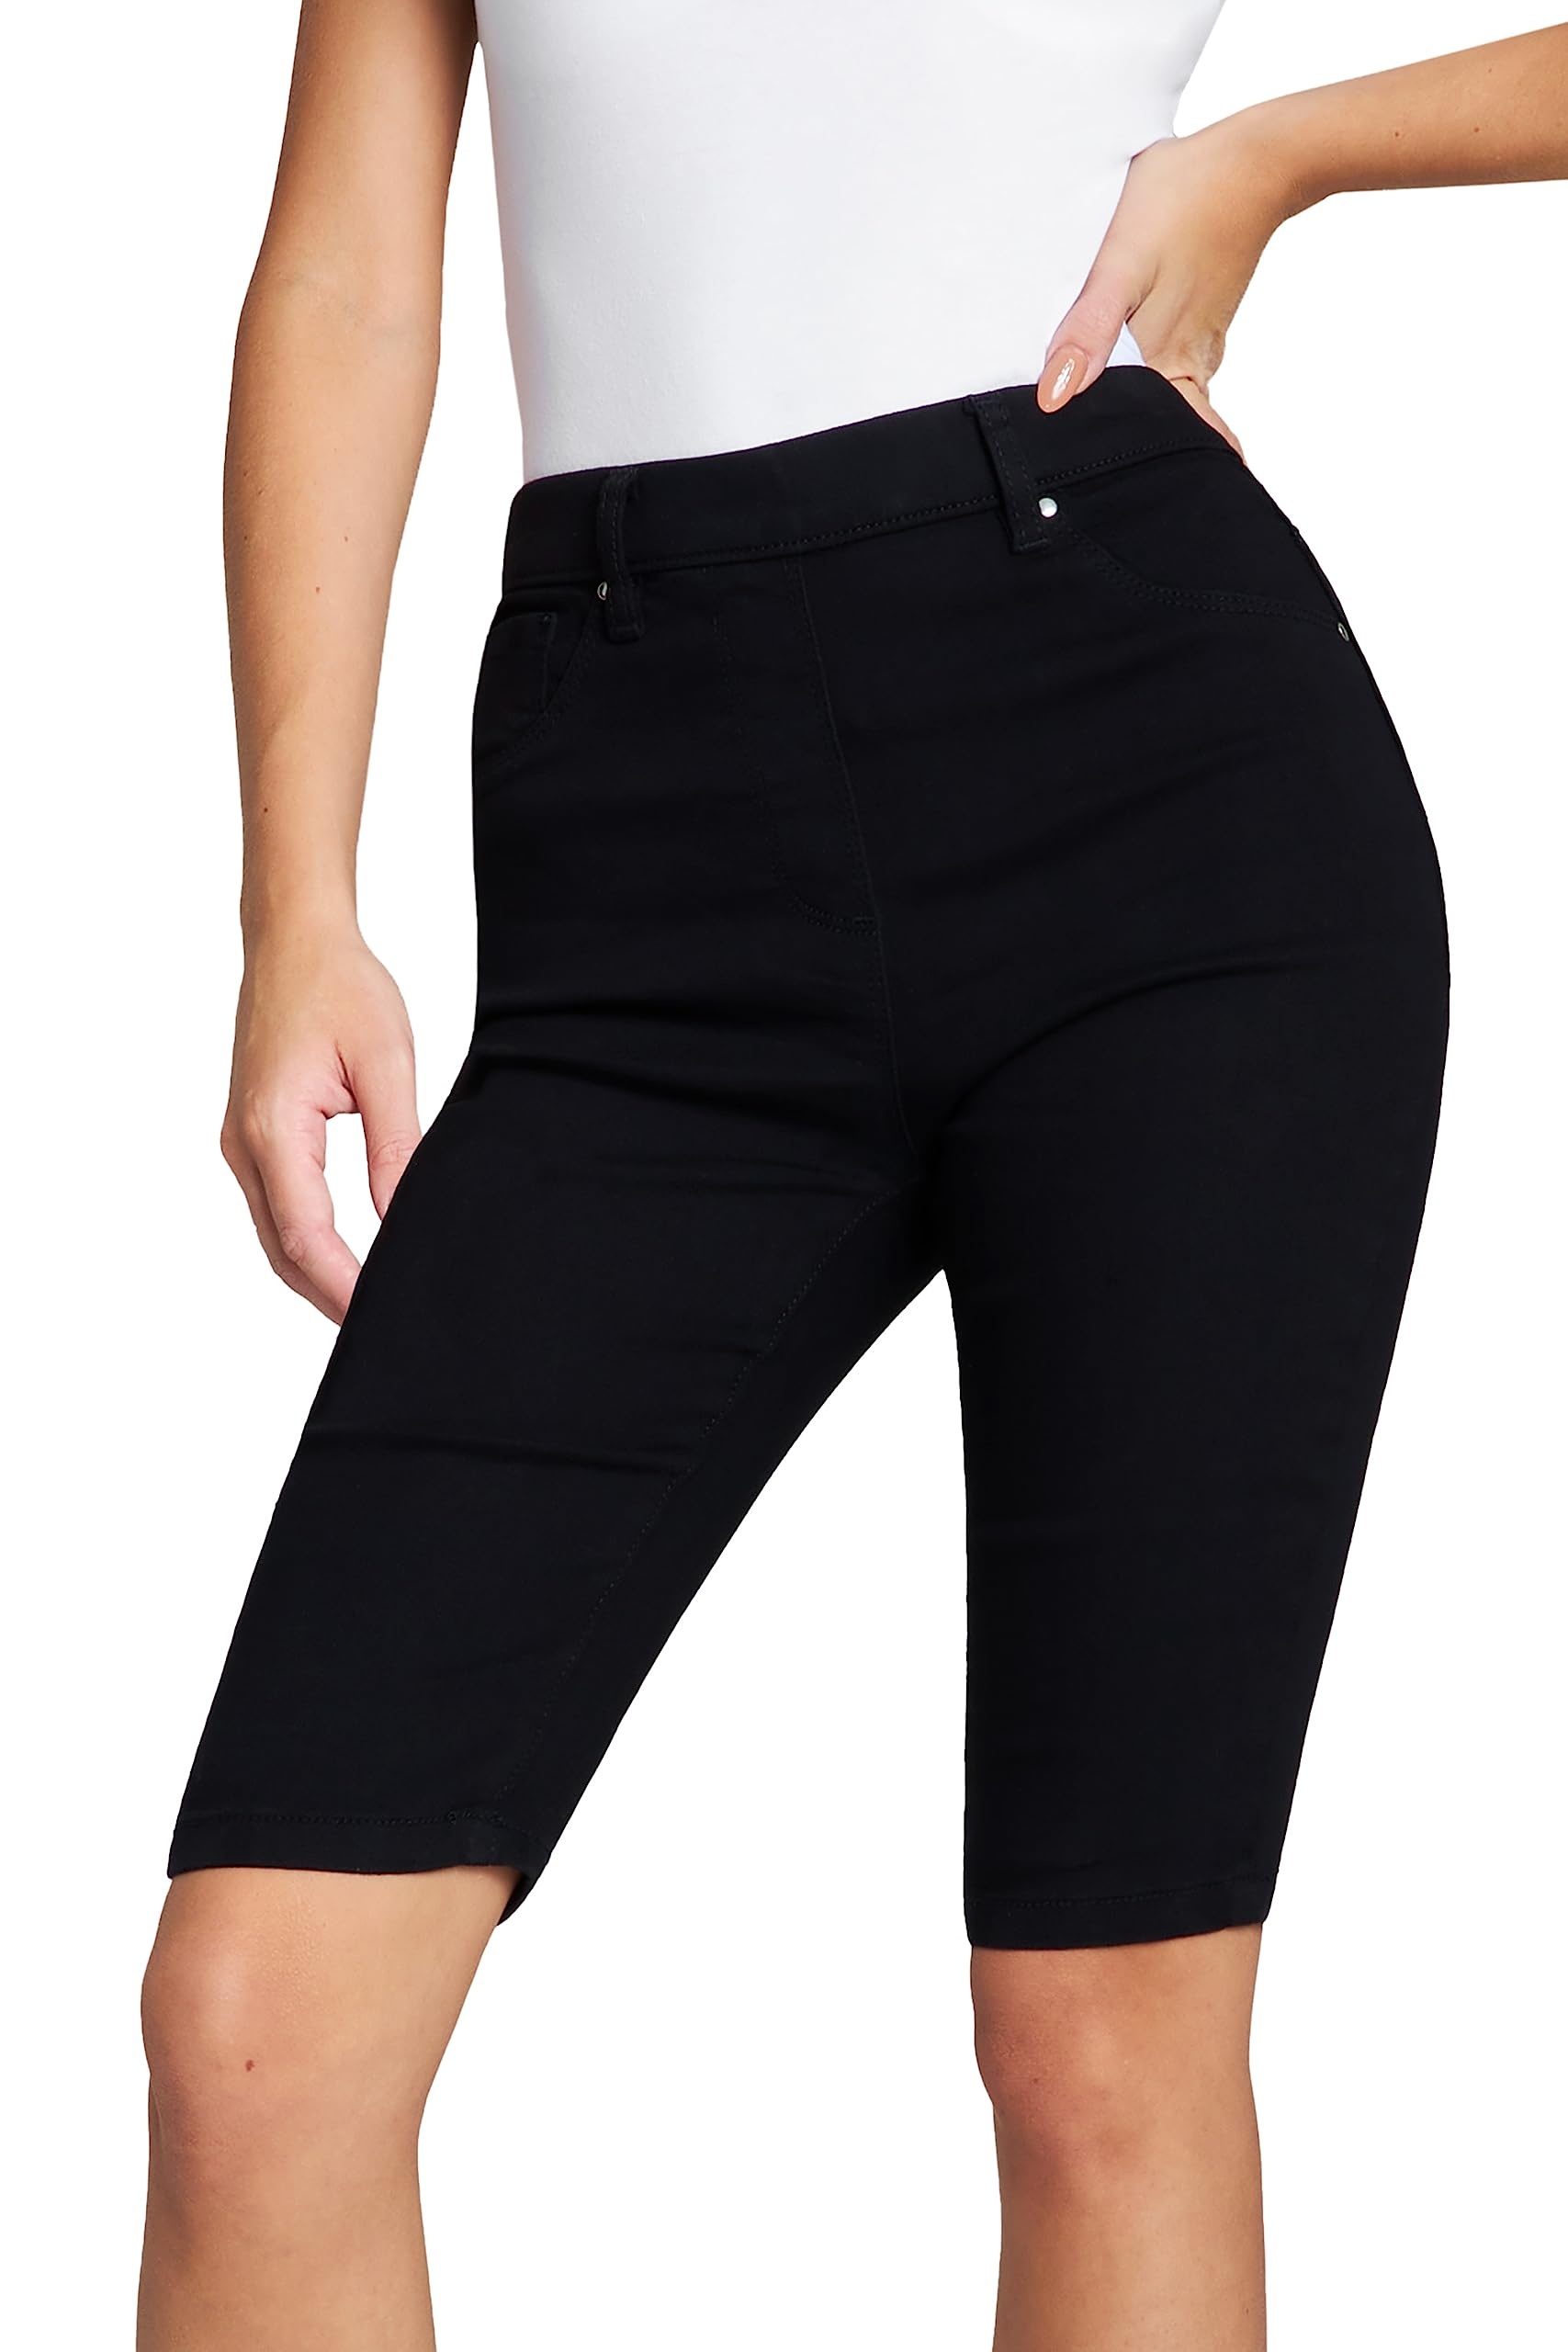
1 x RAW Customer Returns CityComfort Womens Shorts Teenagers Summer Jegging Denim Ladies Shorts Knee Length Holiday Casual Stretchy High Waisted Black, 14  - RRP £14.99
Download Manifest: HERE Title Qty Unit Price Total Price ASIN EAN CityComfort Womens Shorts Teenagers Summer Jegging Denim Ladies Shorts Knee Length Holiday Casual Stretchy High Waisted Black, 14 1 £14.99 £14.99 B0BS72WQMR 5056503846893
Brand: Jobalots
Category: Apparel & Accessories > Clothing > Shorts > Jegging Shorts